Gianni Garko

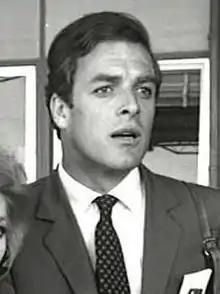
Garko in "Don Camillo in Moscow" (1965)

Gianni Garko (born Giovanni Garcovich; 15 July 1935) is a retired Croatian-Italian actor. He found fame as a leading man in 1960s Spaghetti Westerns, where he was often billed as John Garko and occasionally Gary Hudson. He is perhaps best known for his lead role as Sartana, starting with the first official film "If You Meet Sartana Pray for Your Death" and starring in three sequels as this character.